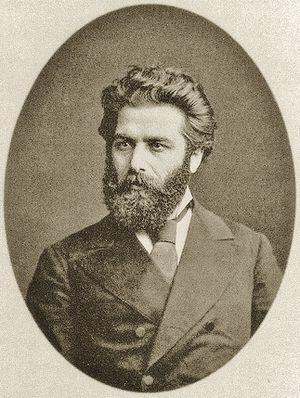
Clair de lune sur le Dniepr est un tableau paysager du peintre russe Arkhip Kouïndji, réalisé en 1880. Il est conservé au Musée russe à Saint-Pétersbourg. Ses dimensions sont de 105 × 146 cm. Le tableau représente le fleuve Dniepr par une nuit de pleine lune en été. La section éclairée du fleuve de couleur verte reflète le clair de lune. Le Dniepr traverse une plaine qui à l'horizon se confond avec le ciel sombre recouverts de quelques nuages légers. Cette toile est considérée comme la plus célèbre parmi les réalisations créatives de Kouïndji.